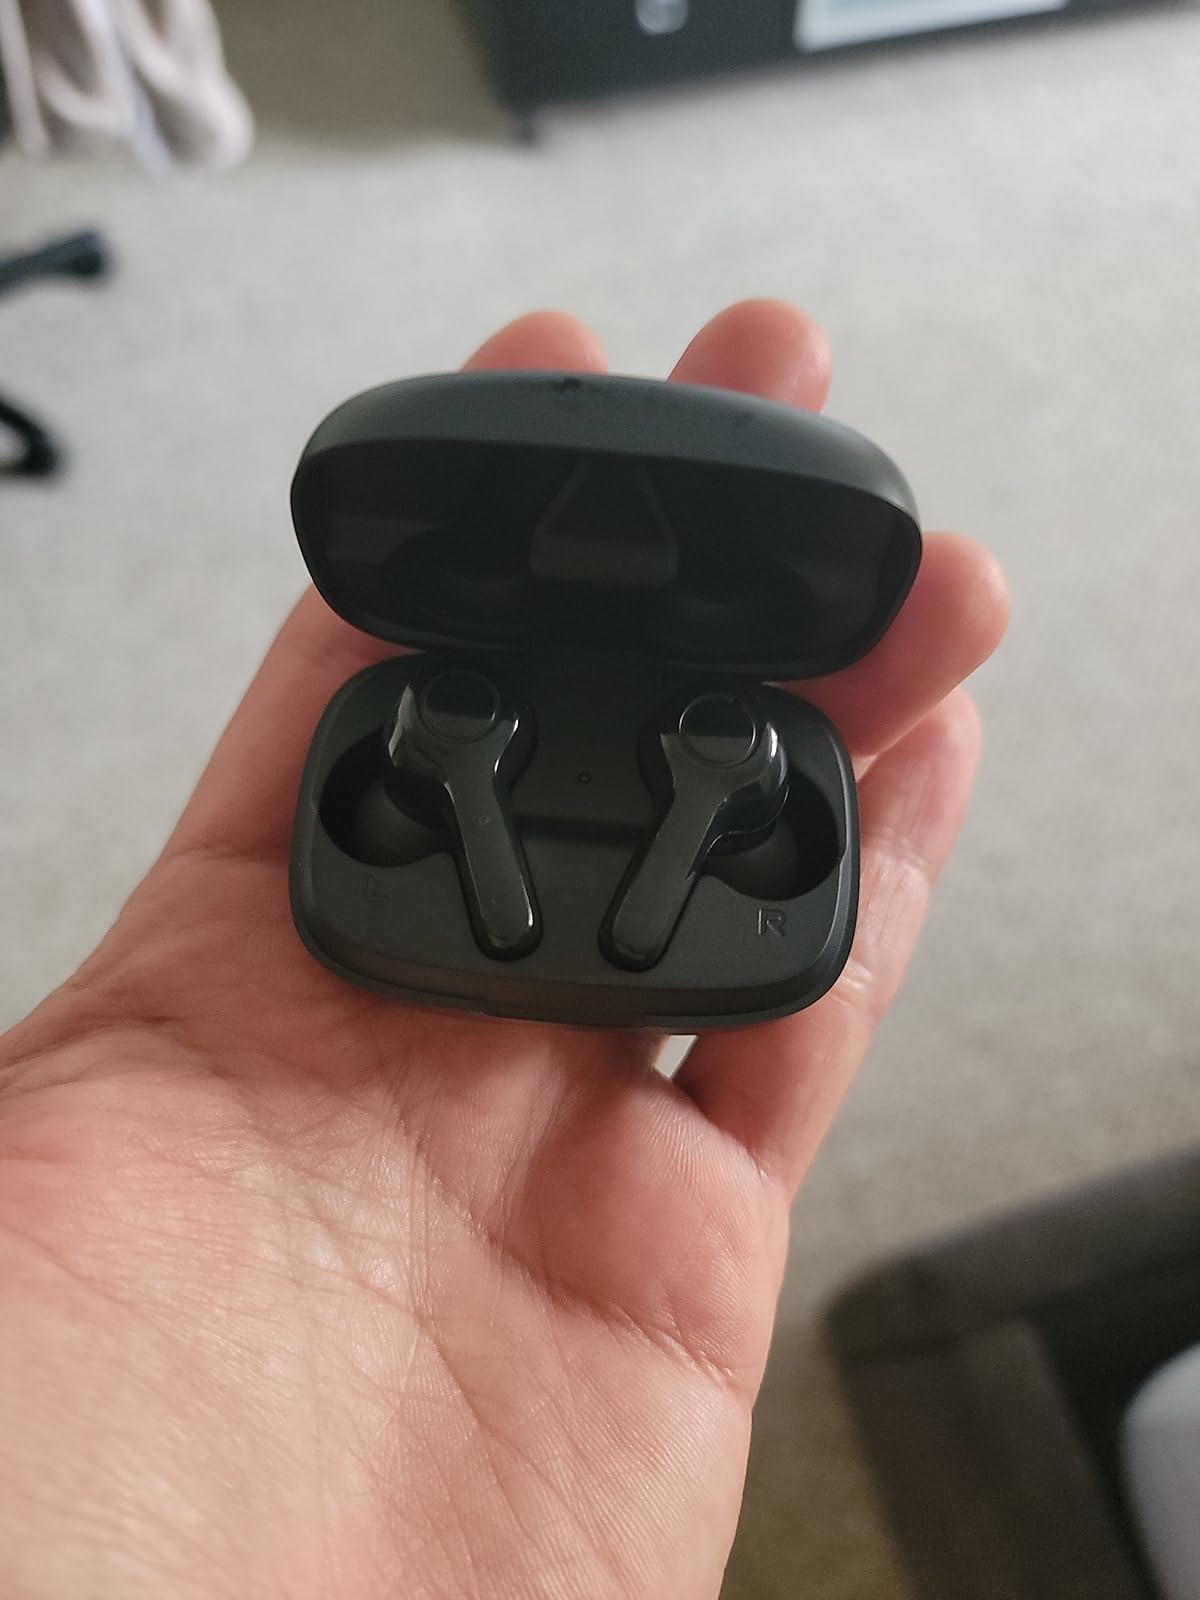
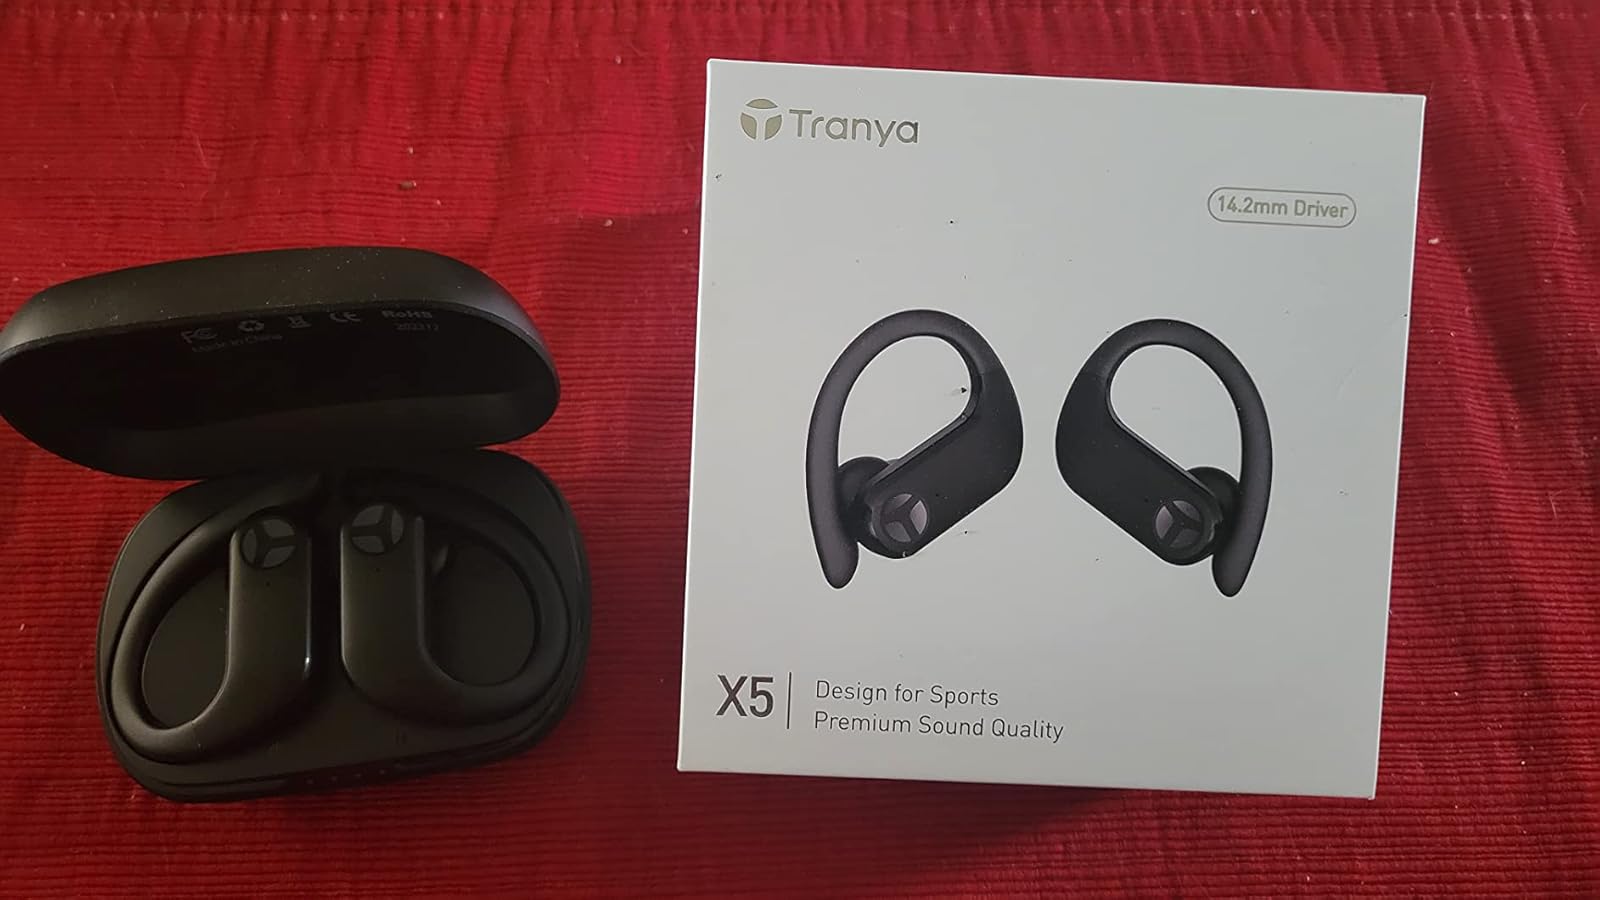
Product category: earbuds
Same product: no